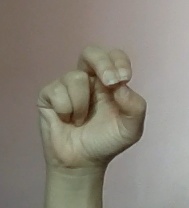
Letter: gaaf